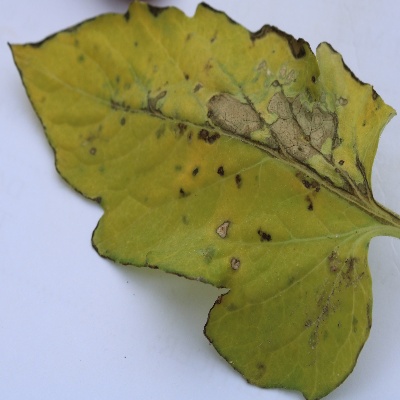
Crop: Tomato
Condition: septoria leaf spot